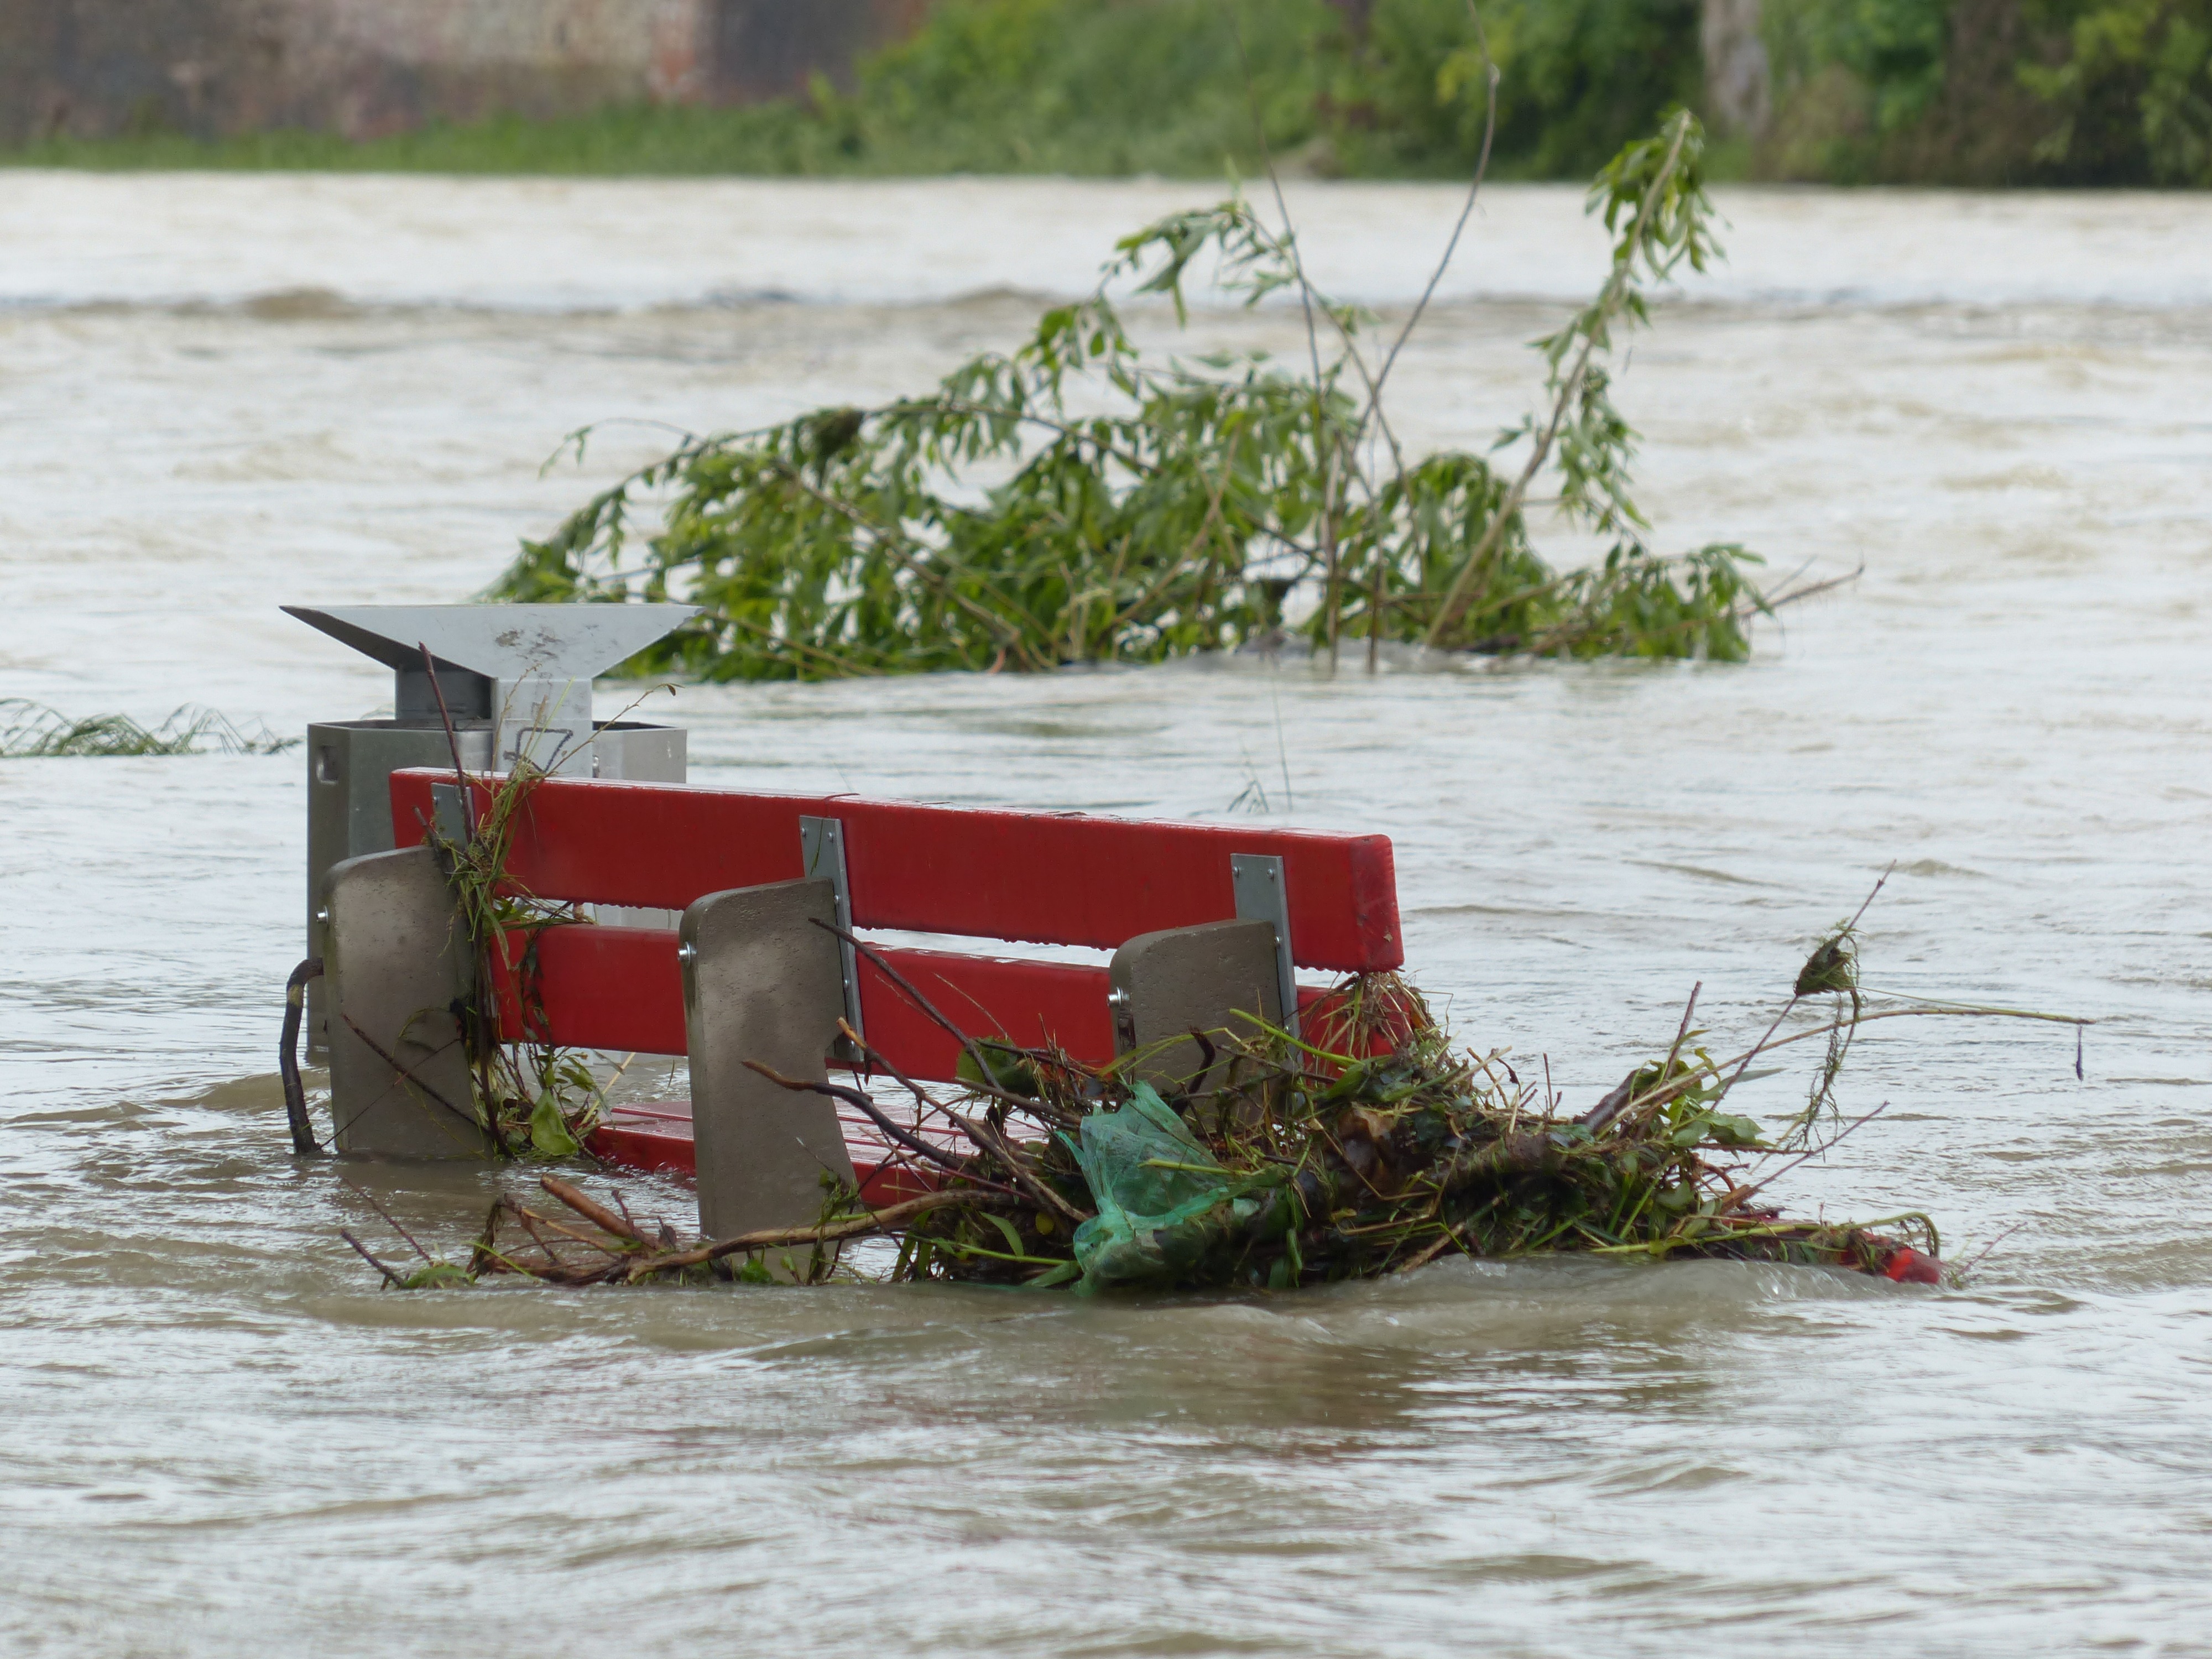
water, boat, river, red, vehicle, flood, storm, rapid, park bench, natural disaster, disaster, channel, event, flooding, riverside, flooded, environmental protection, force of nature, climate change, water level, civil protection, high water, flotsam and jetsam, geological phenomenon, watercraft rowing, climate protection, flood disaster, flood of the century